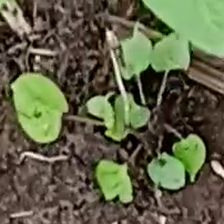
Weed species: Obscure_morning _glory(Ipomoea obscura)